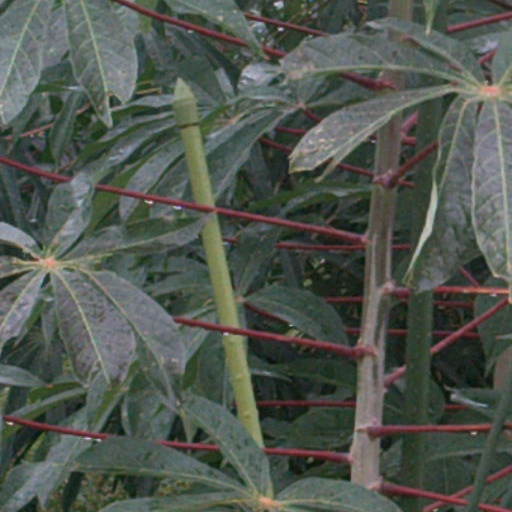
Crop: cassava